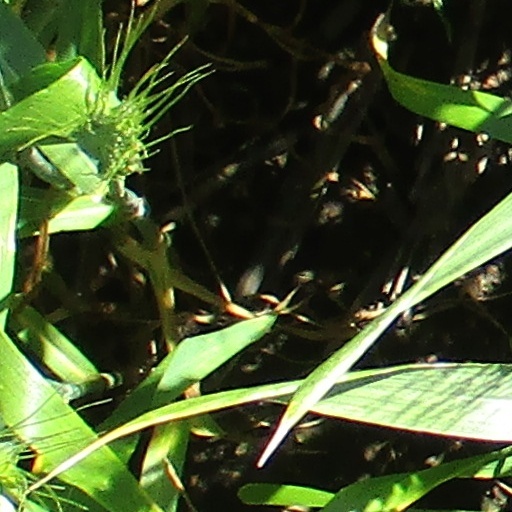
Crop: wheat